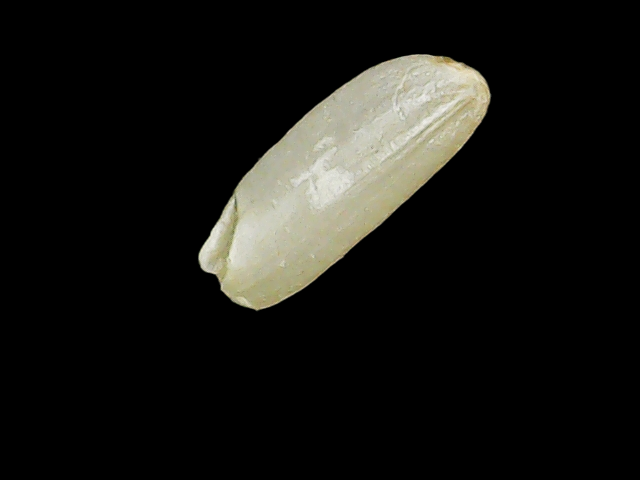
Rice variety: Binadhan12